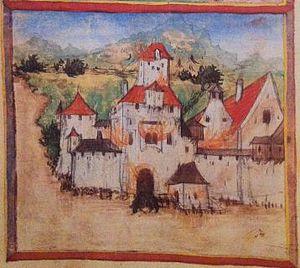
Le Château de Stein était une forteresse située sur la colline du Minaberg à environ deux kilomètres au sud de Reichersberg en Haute-Autriche.